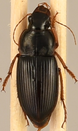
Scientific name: Harpalus pensylvanicus
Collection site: Konza Prairie Agroecosystem NEON (KONA), plot KONA_001